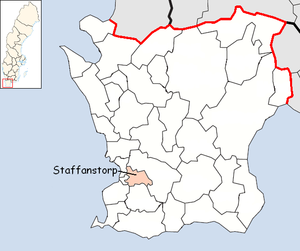
La commune de Staffanstorp est une commune suédoise du comté de Skåne. 22 994 personnes y vivent. Son chef-lieu se situe à Staffanstorp.